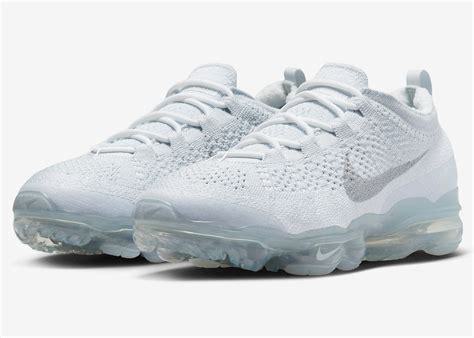
Brand: Nike
Model: Air Vapormax 2023 Flyknit